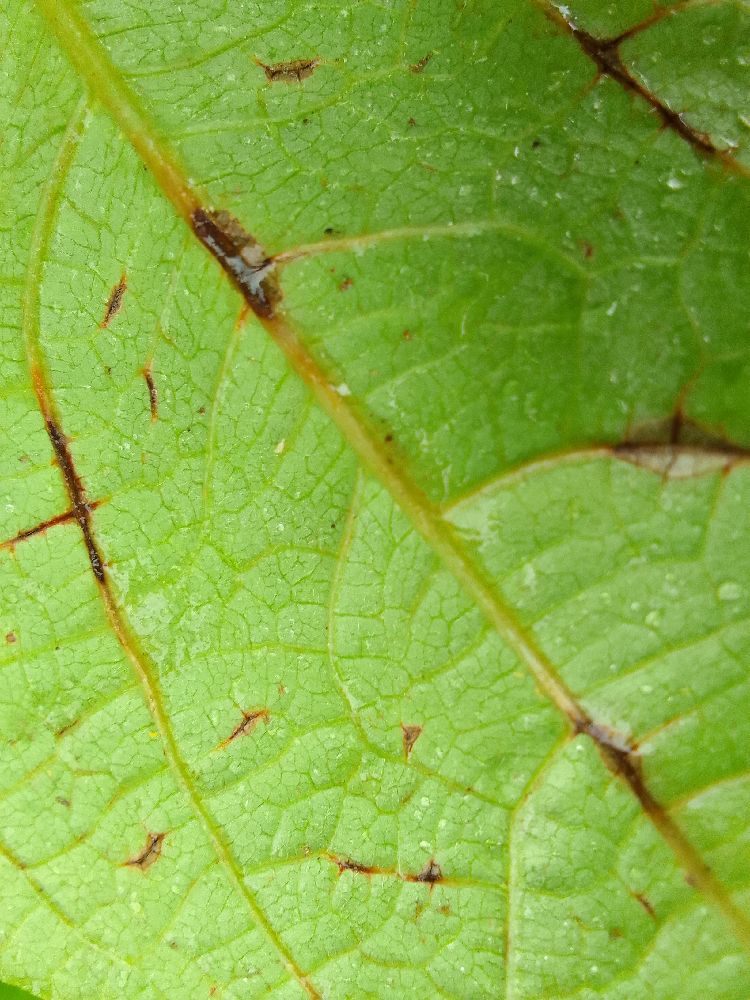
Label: anthracnose